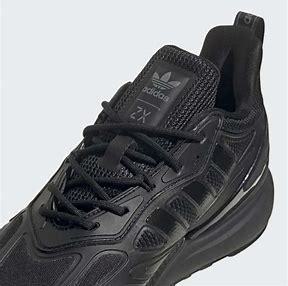
Brand: Adidas
Model: ZX 2K